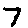
Label: 7